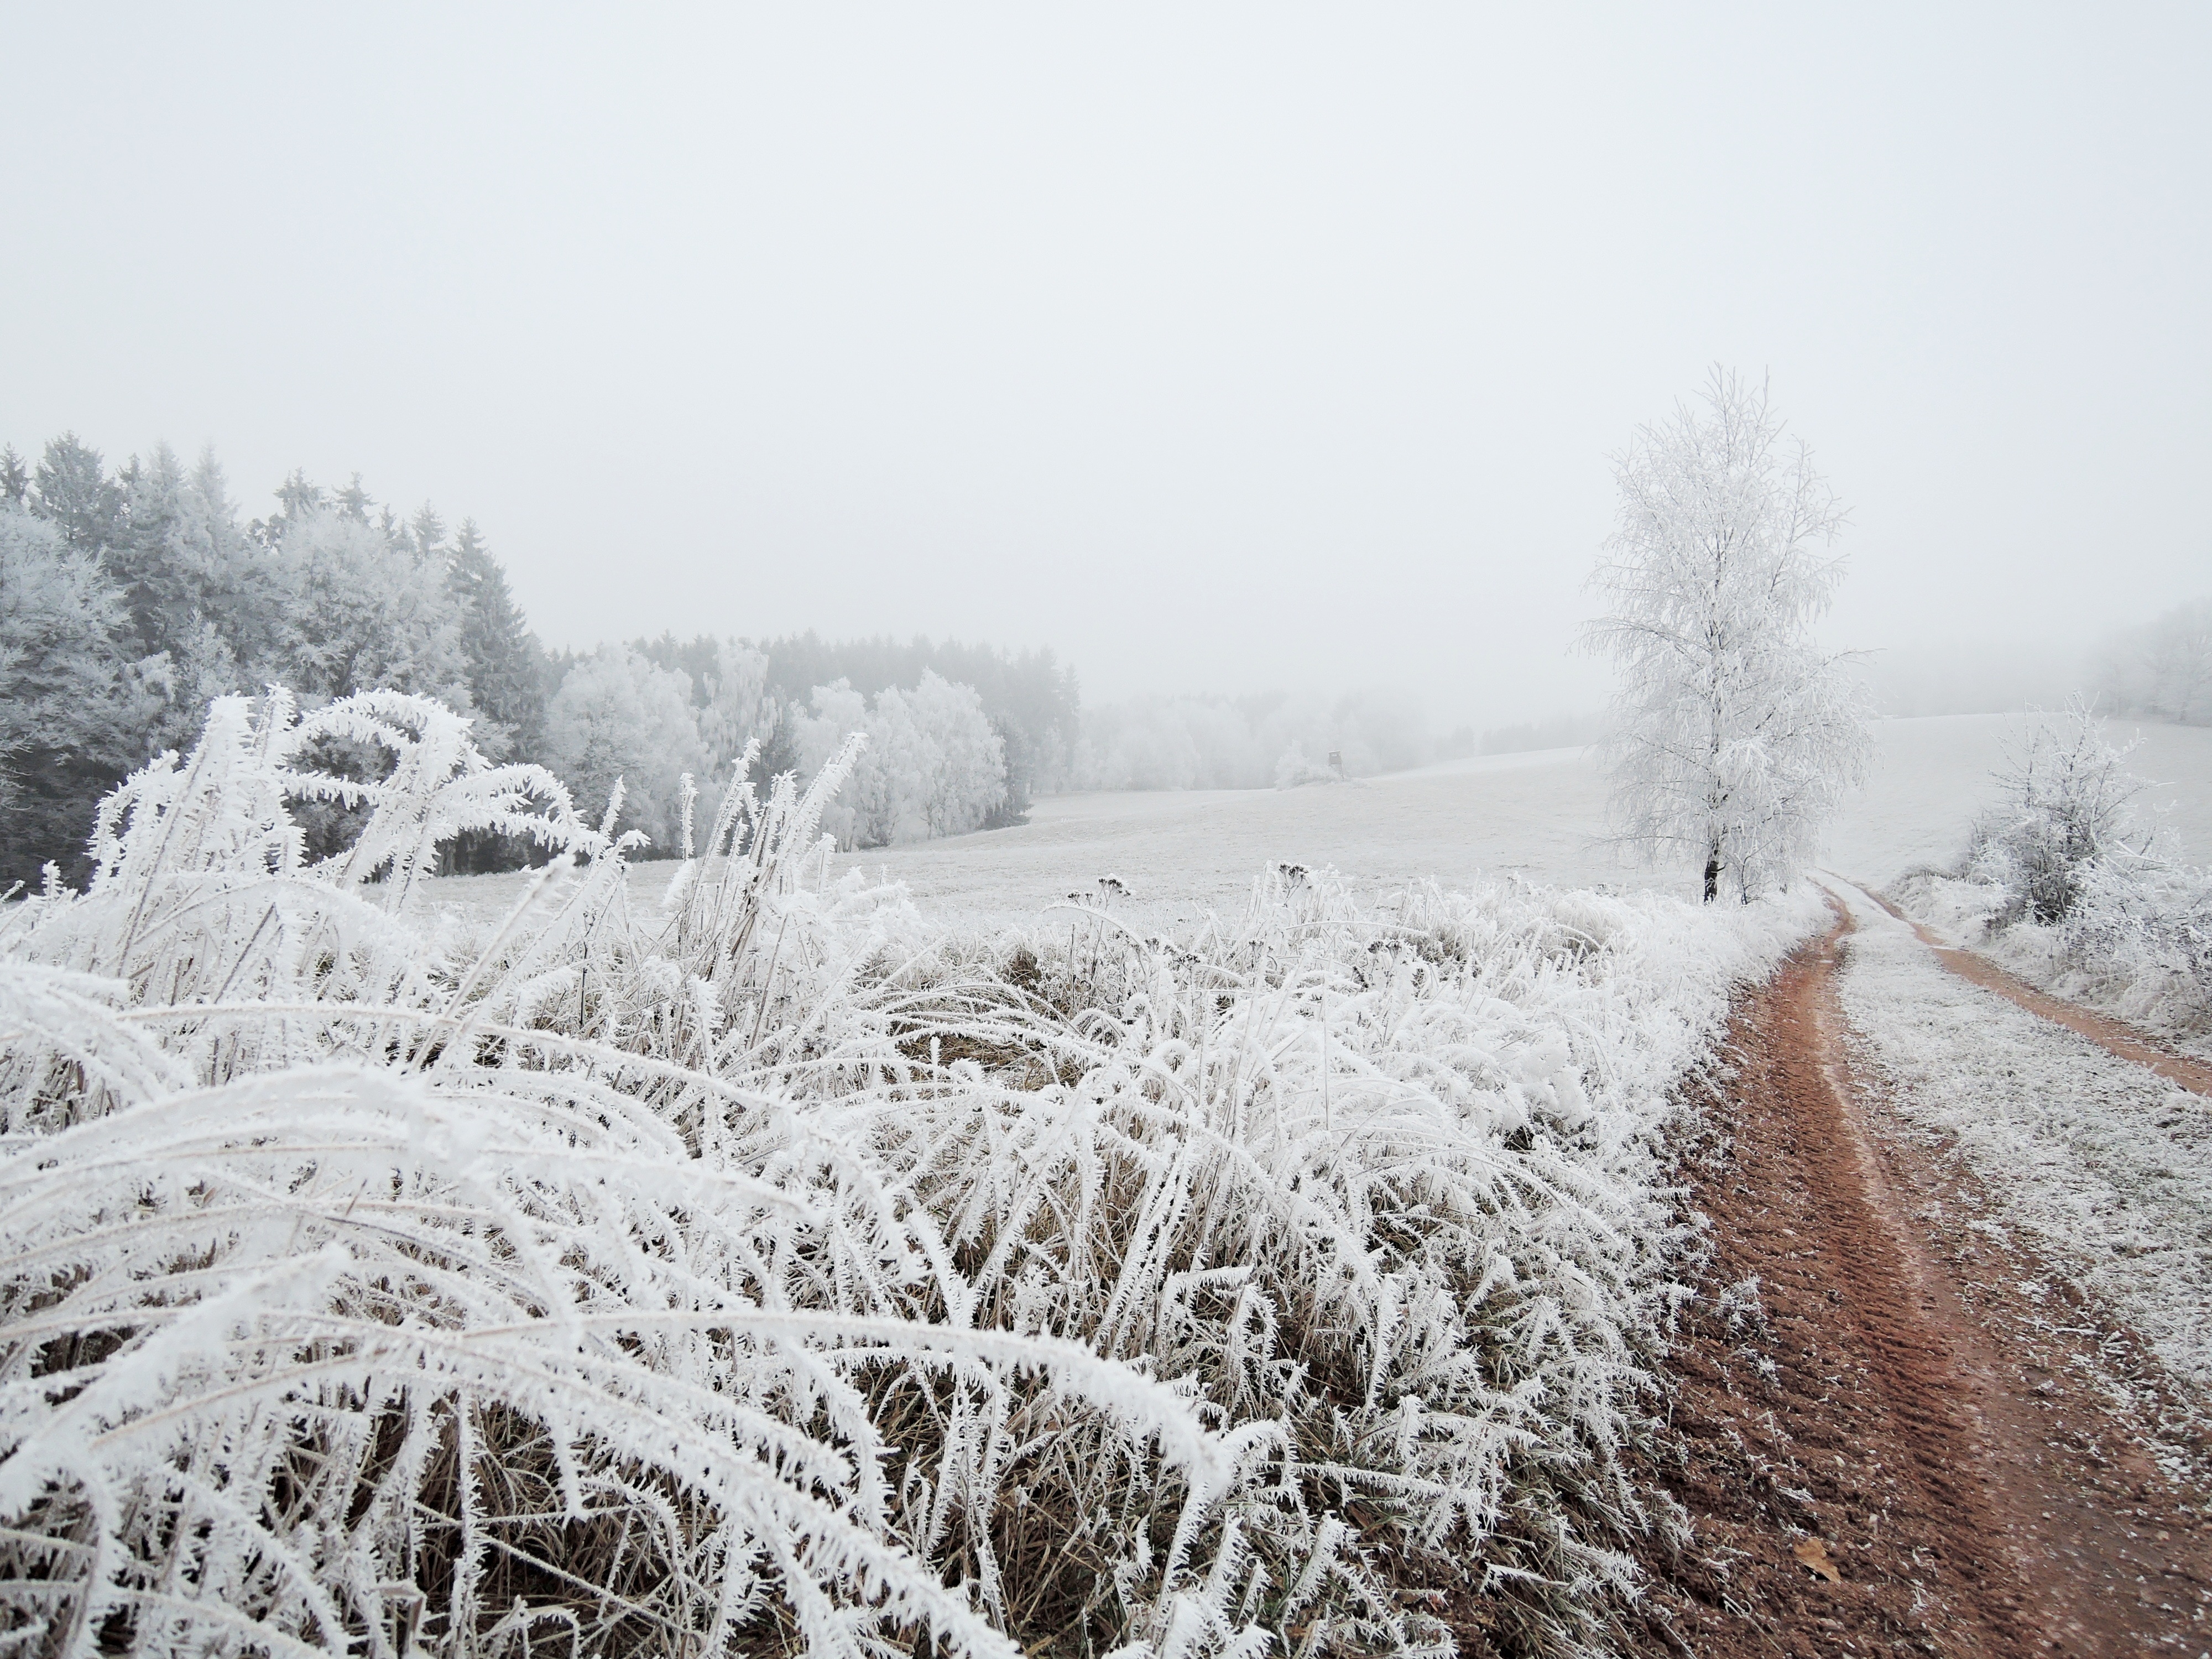
landscape, tree, nature, forest, path, grass, branch, snow, winter, sky, fog, mist, meadow, morning, view, frost, walk, bush, ice, heaven, romance, snowy, nostalgia, trees, icing, branches, blizzard, rime, freezing, grass family, rain and snow mixed